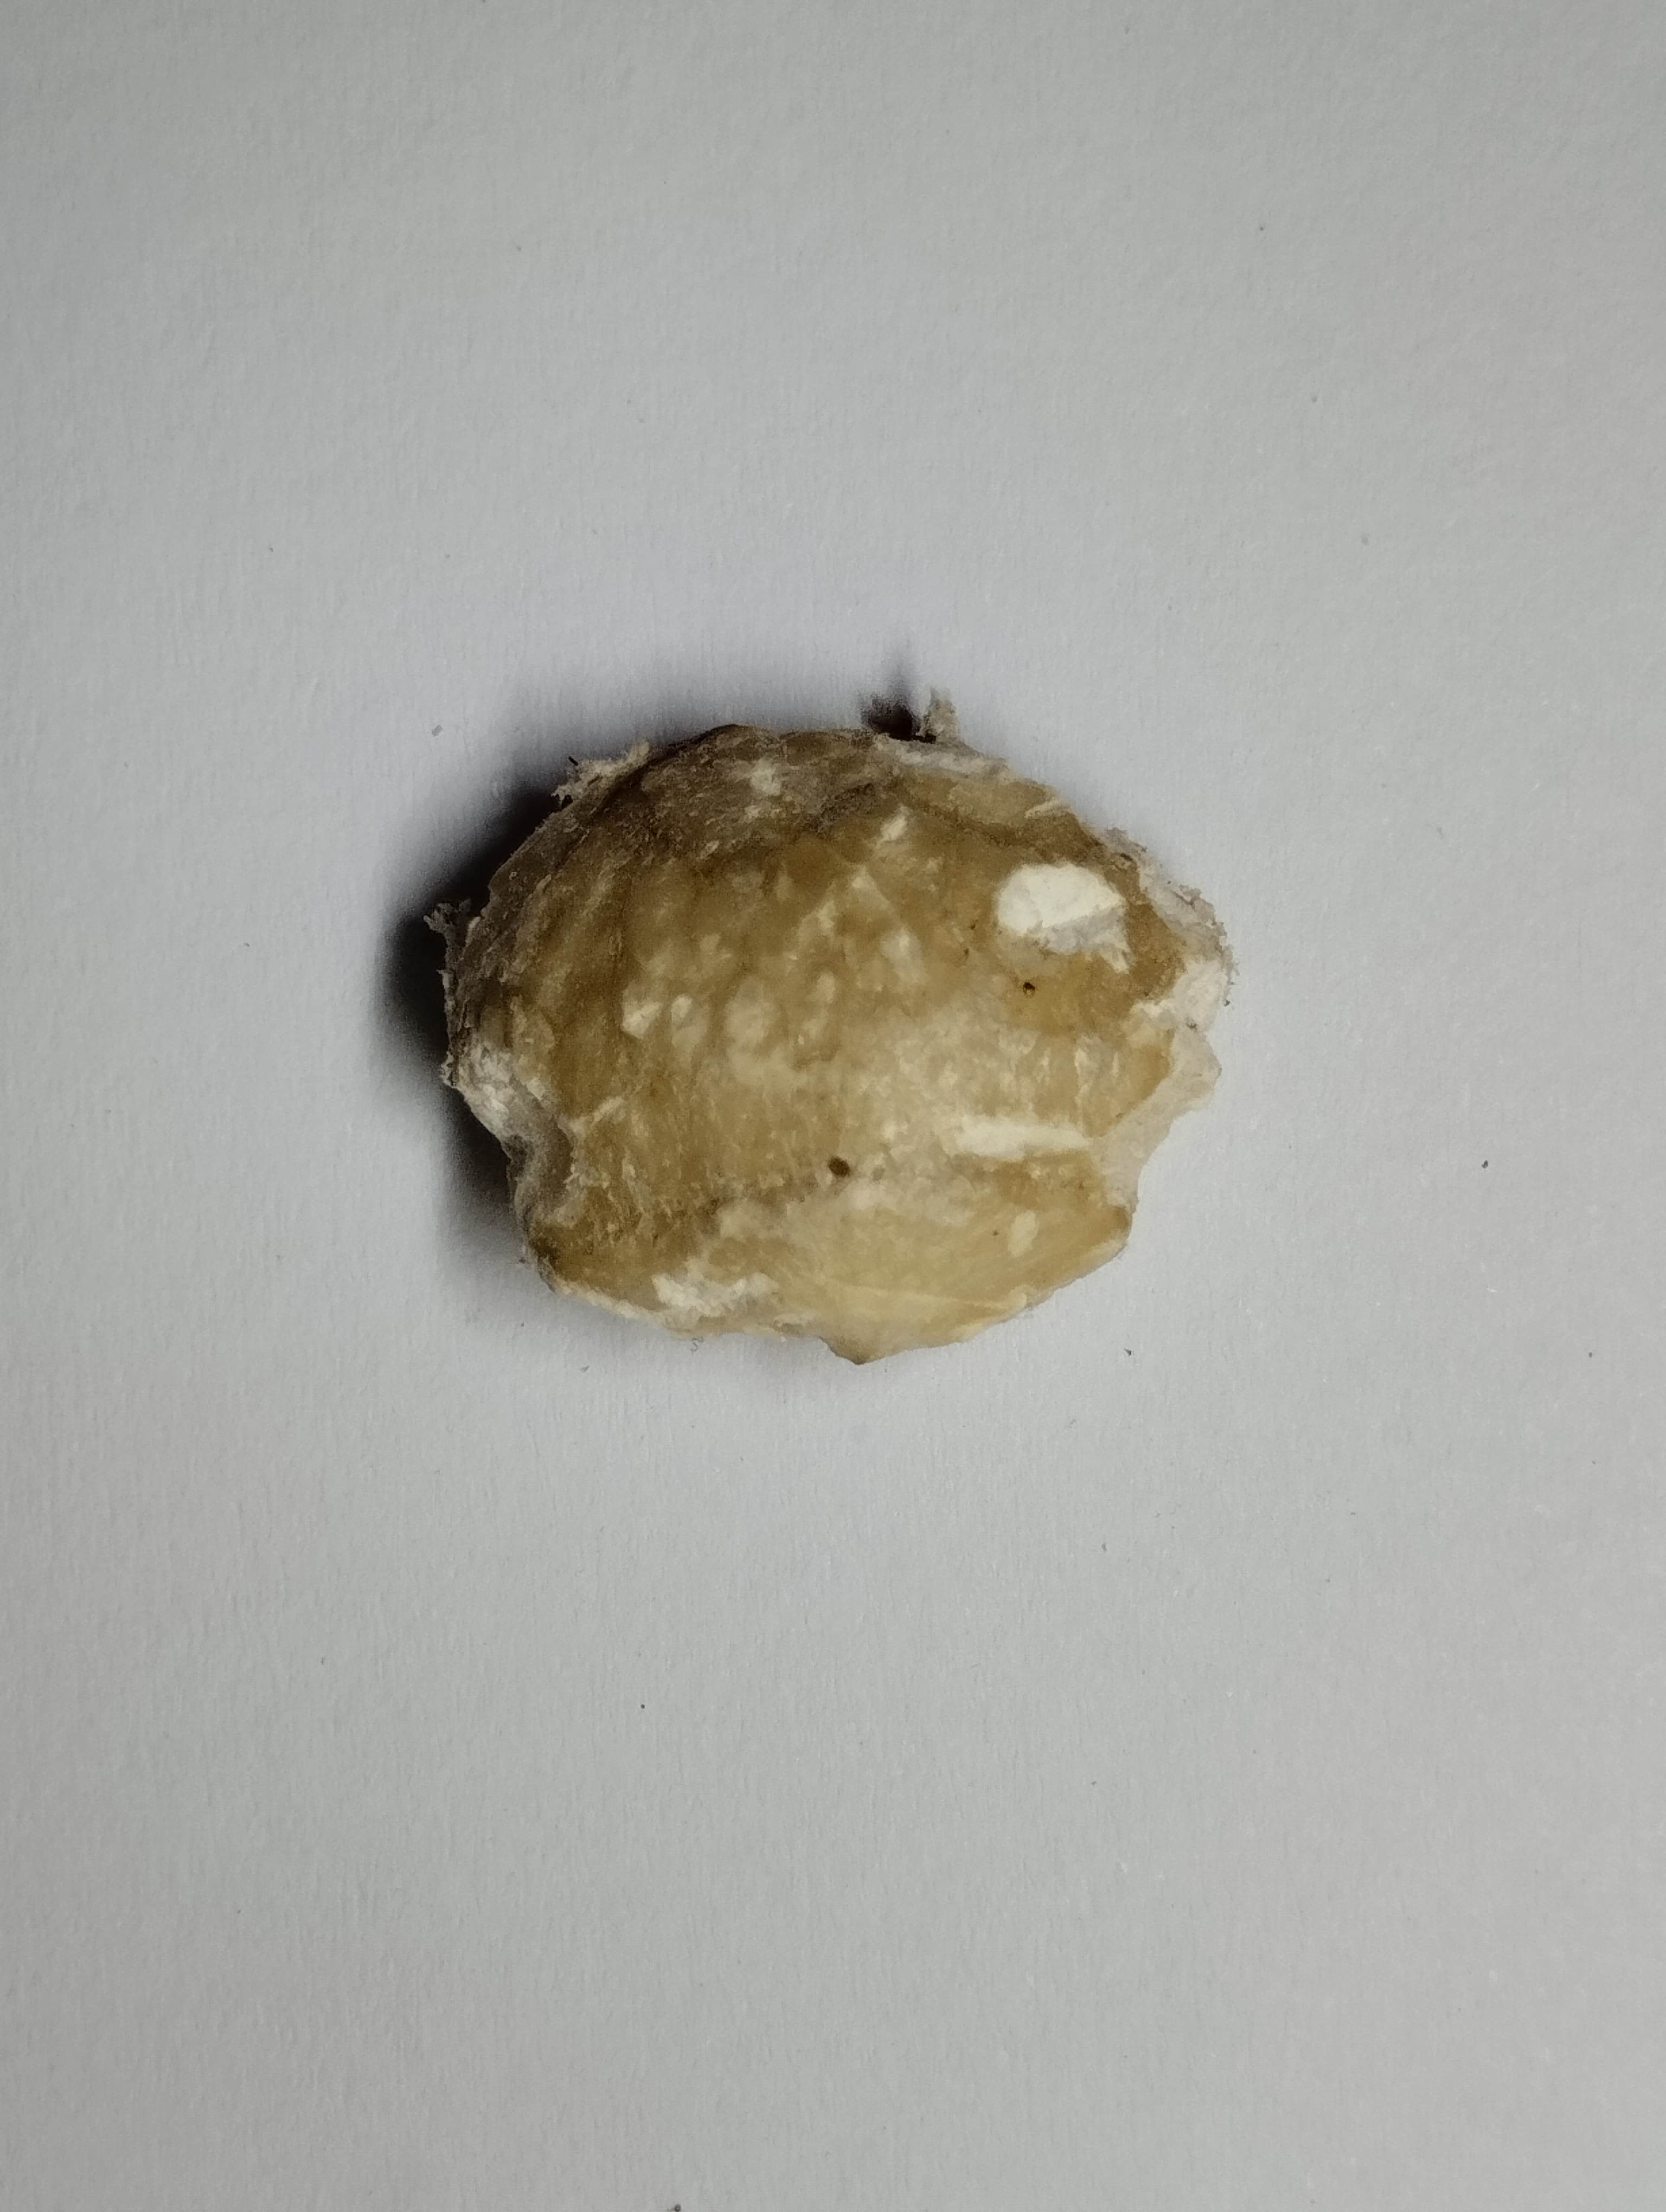
Label: rusak (damaged seed)